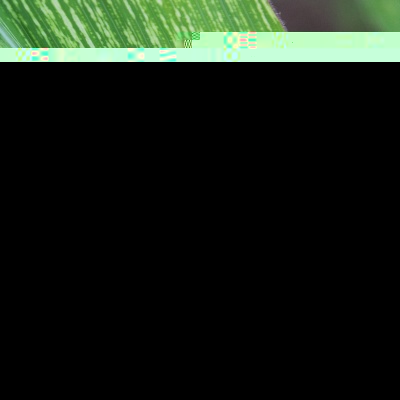
Crop: Maize
Condition: streak virus